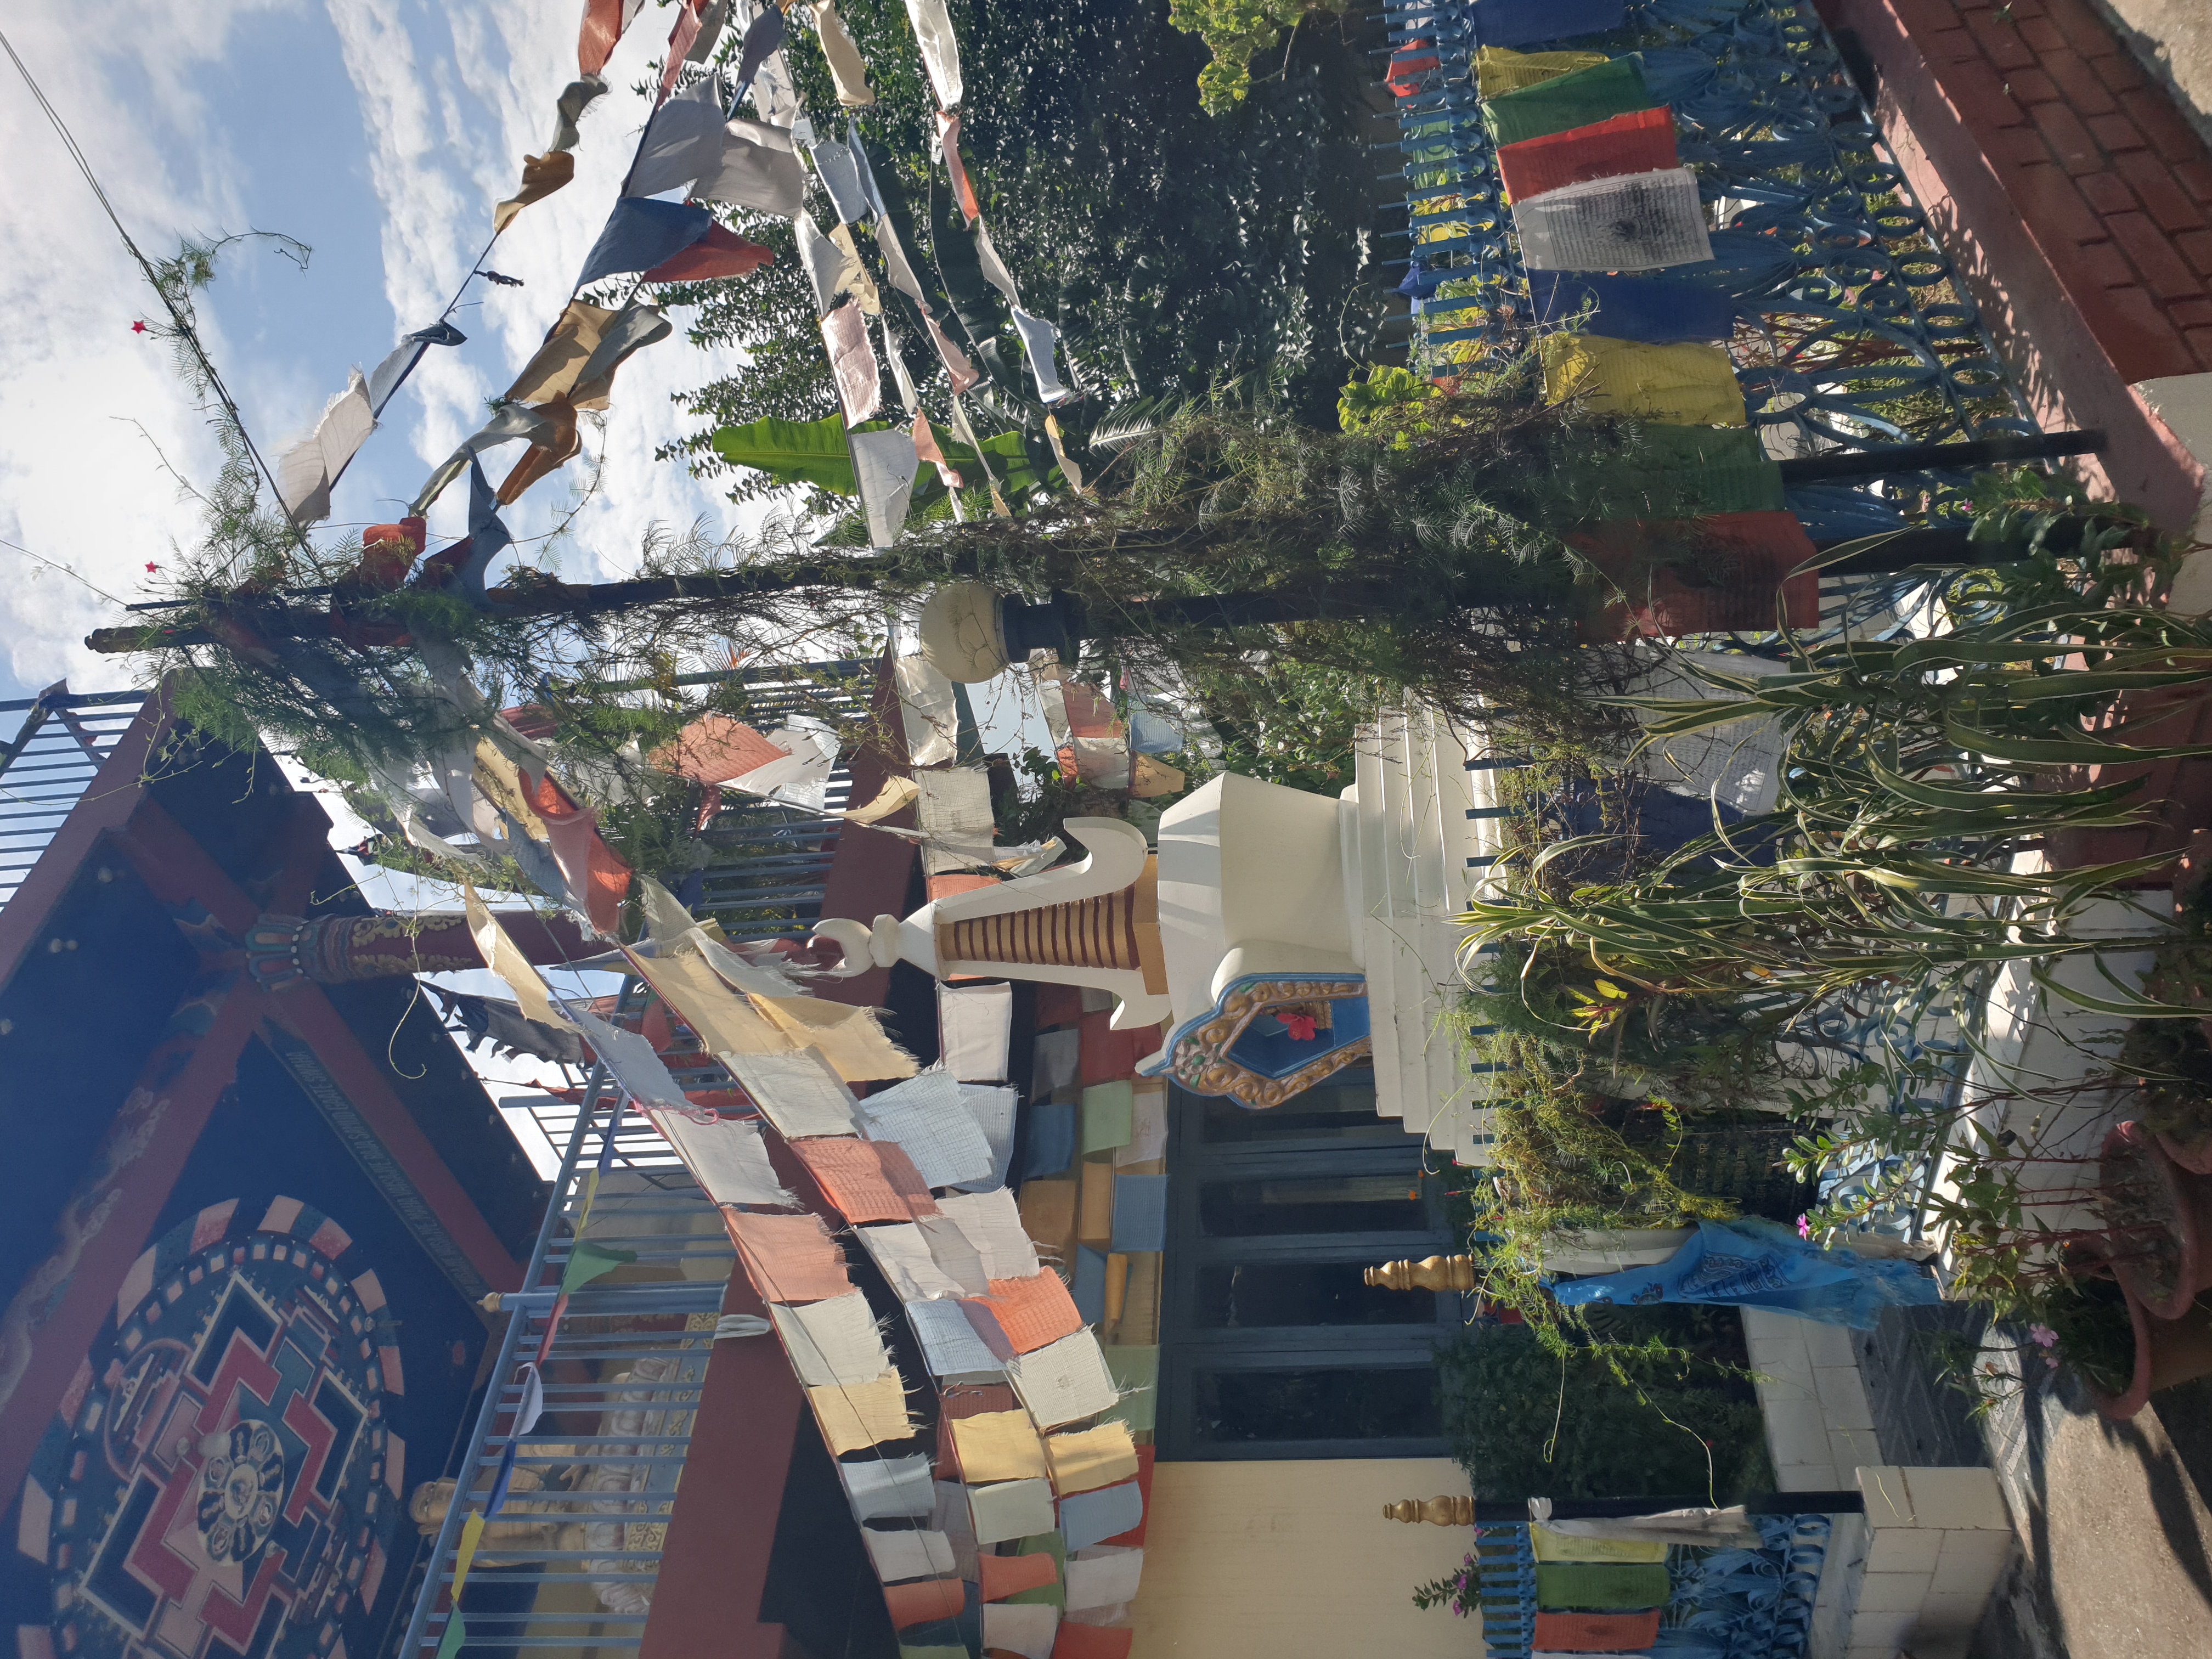
Heritage site: Nyahgayur_Shanti_Buddha_Gumba